Calcagno (cheese)

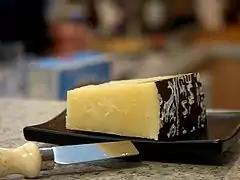
Calcagno cheese

Calcagno is an Italian type of pecorino cheese prepared using raw sheep's milk and peppercorns. It is a hard cheese that can be grated. In its preparation, peppercorns are added to the curd, the mixture is drained in baskets, salt is added, and the mix is aged for at least three months. As the cheese ages, it becomes grainier in texture, and its flavor becomes spicier, pungent and saltier. Calcagno originated in Sardinia, and is prepared in Sardinia and Sicily. It is sometimes aged for up to ten months.